2019 World Snooker Championship

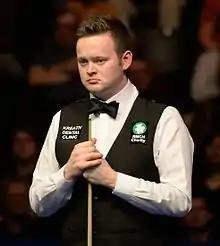
Shaun Murphy completed only the second-ever whitewash at the main stage of the World Championship.

The top 16 seeds automatically qualified for the competition's main draw. The defending champion Mark Williams was seeded first, whilst other seeds were allocated based on the world rankings following the China Open. The remaining players competed in the preliminary qualifying rounds, and were required to win three best-of-19-frames matches to reach the main stage of the championship.